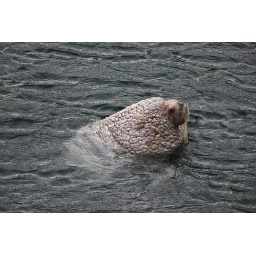
Pacific Walrus male pale after deep diving in cold ocean